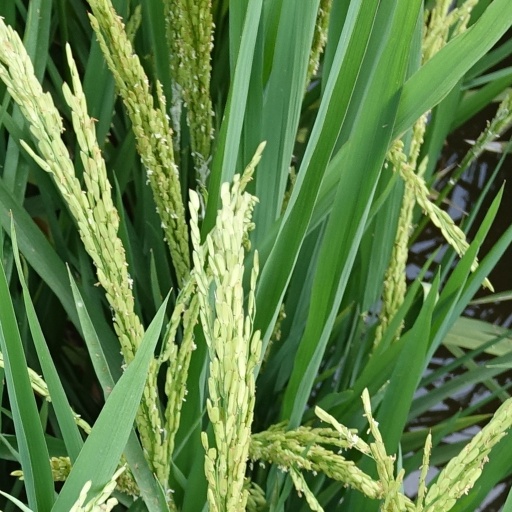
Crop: rice